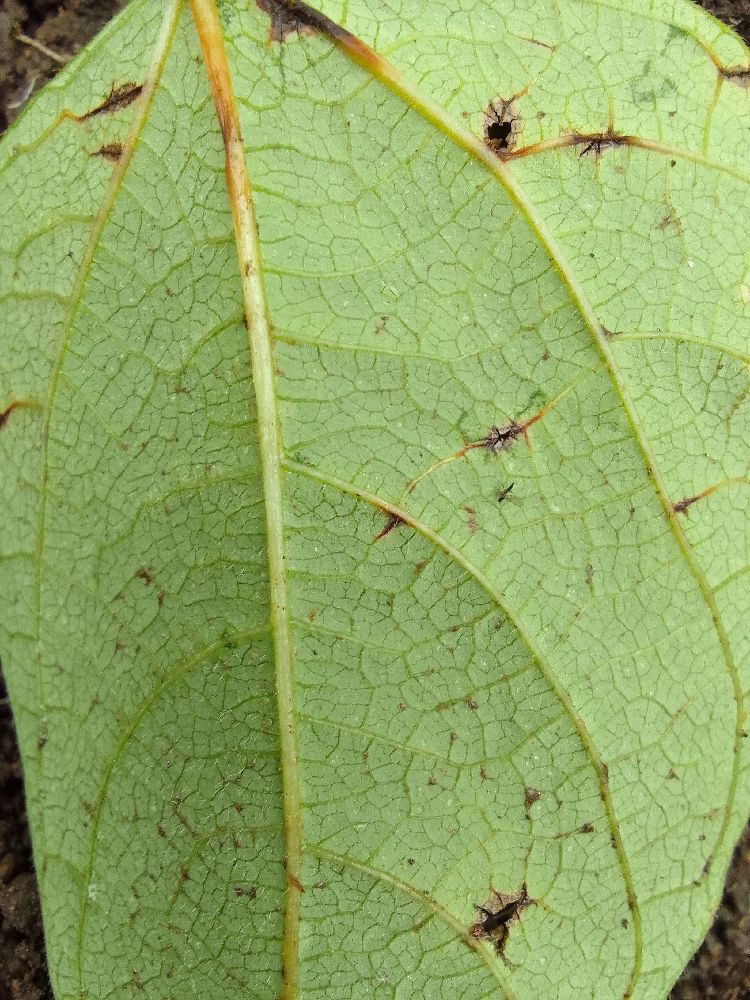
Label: anthracnose